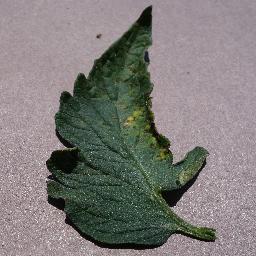
Label: Tomato___Septoria_leaf_spot